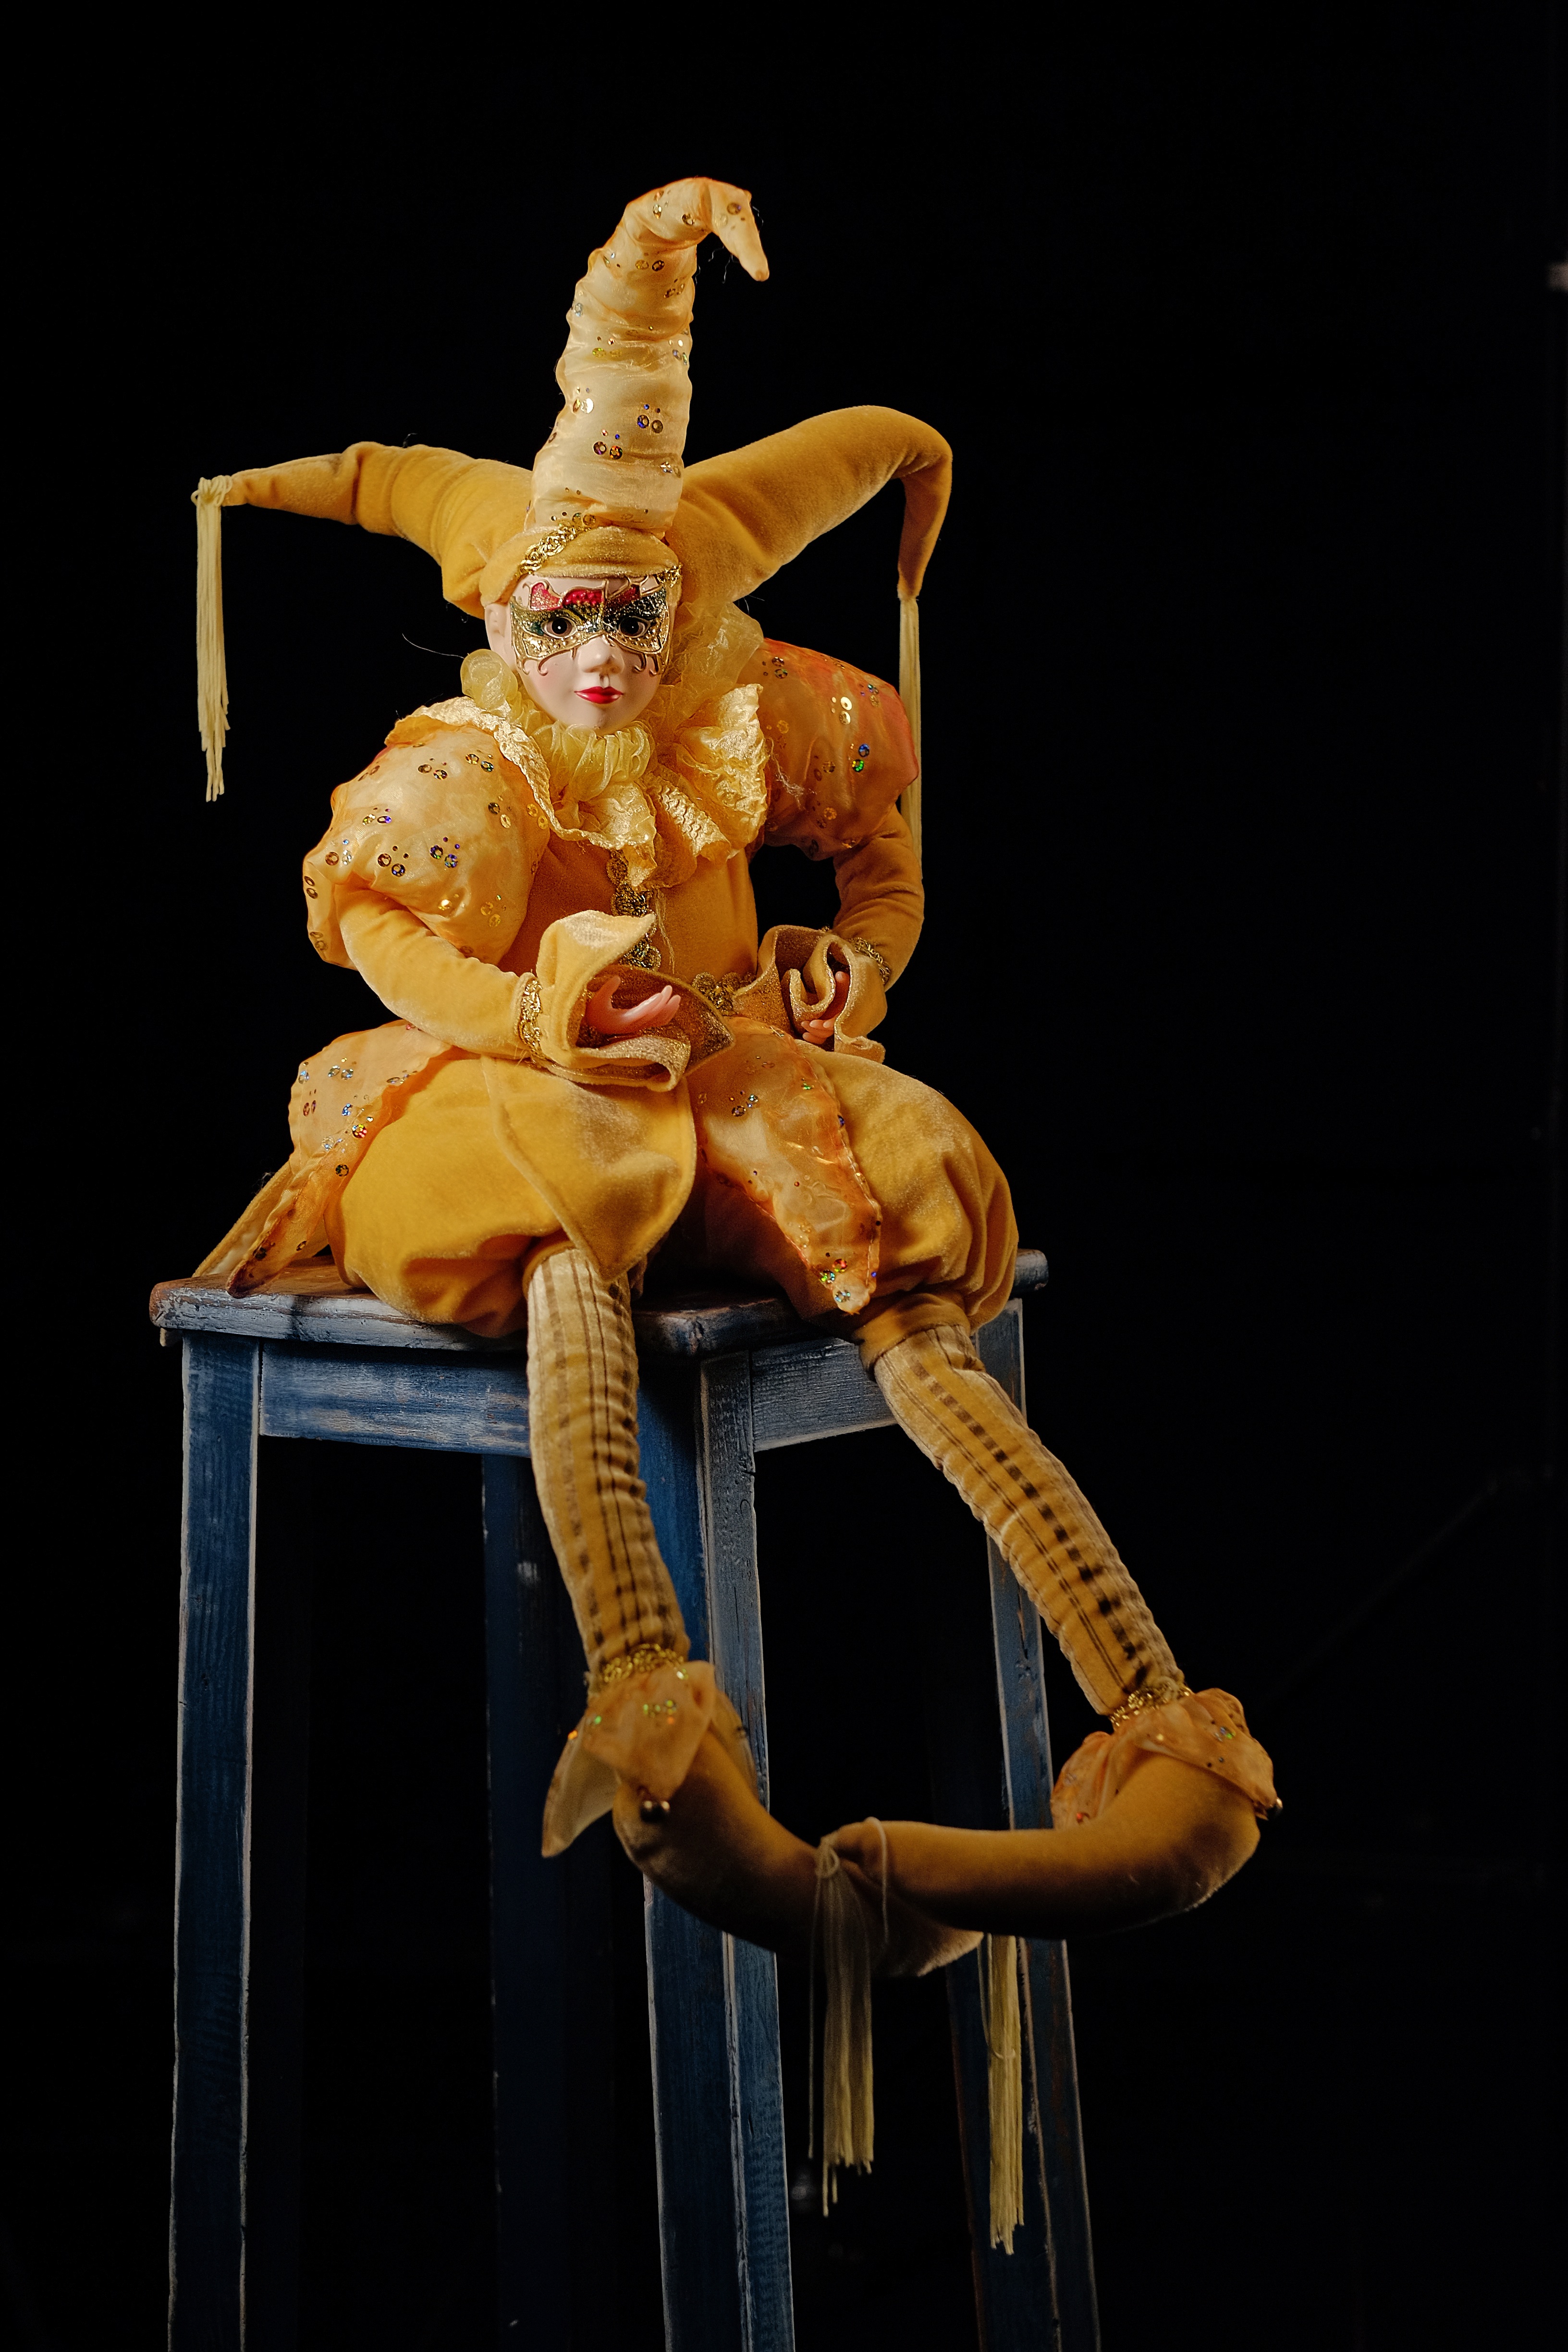
statue, studio, toy, baby doll, performance art, sculpture, art, fun, performance, joker, acrobatics, performing arts, jester, musical theatre